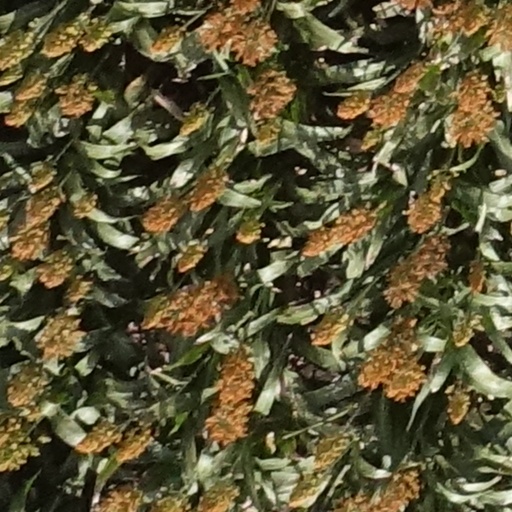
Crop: sorghum